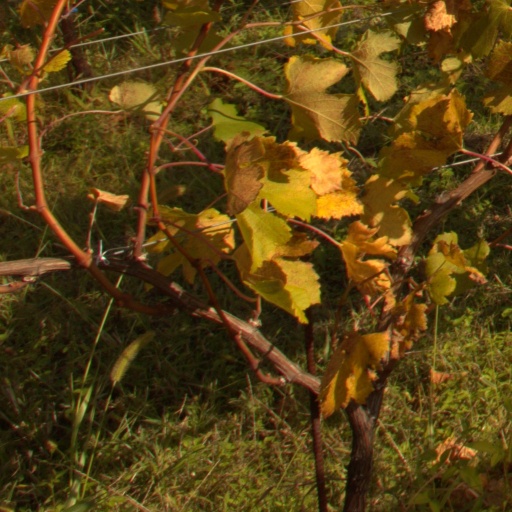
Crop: grape